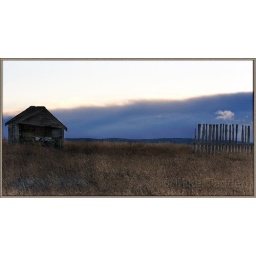
Old building in middle of a field